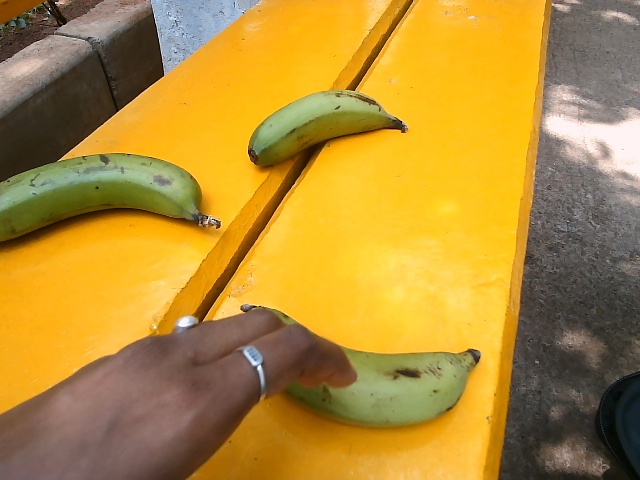
Label: Raw_Banana